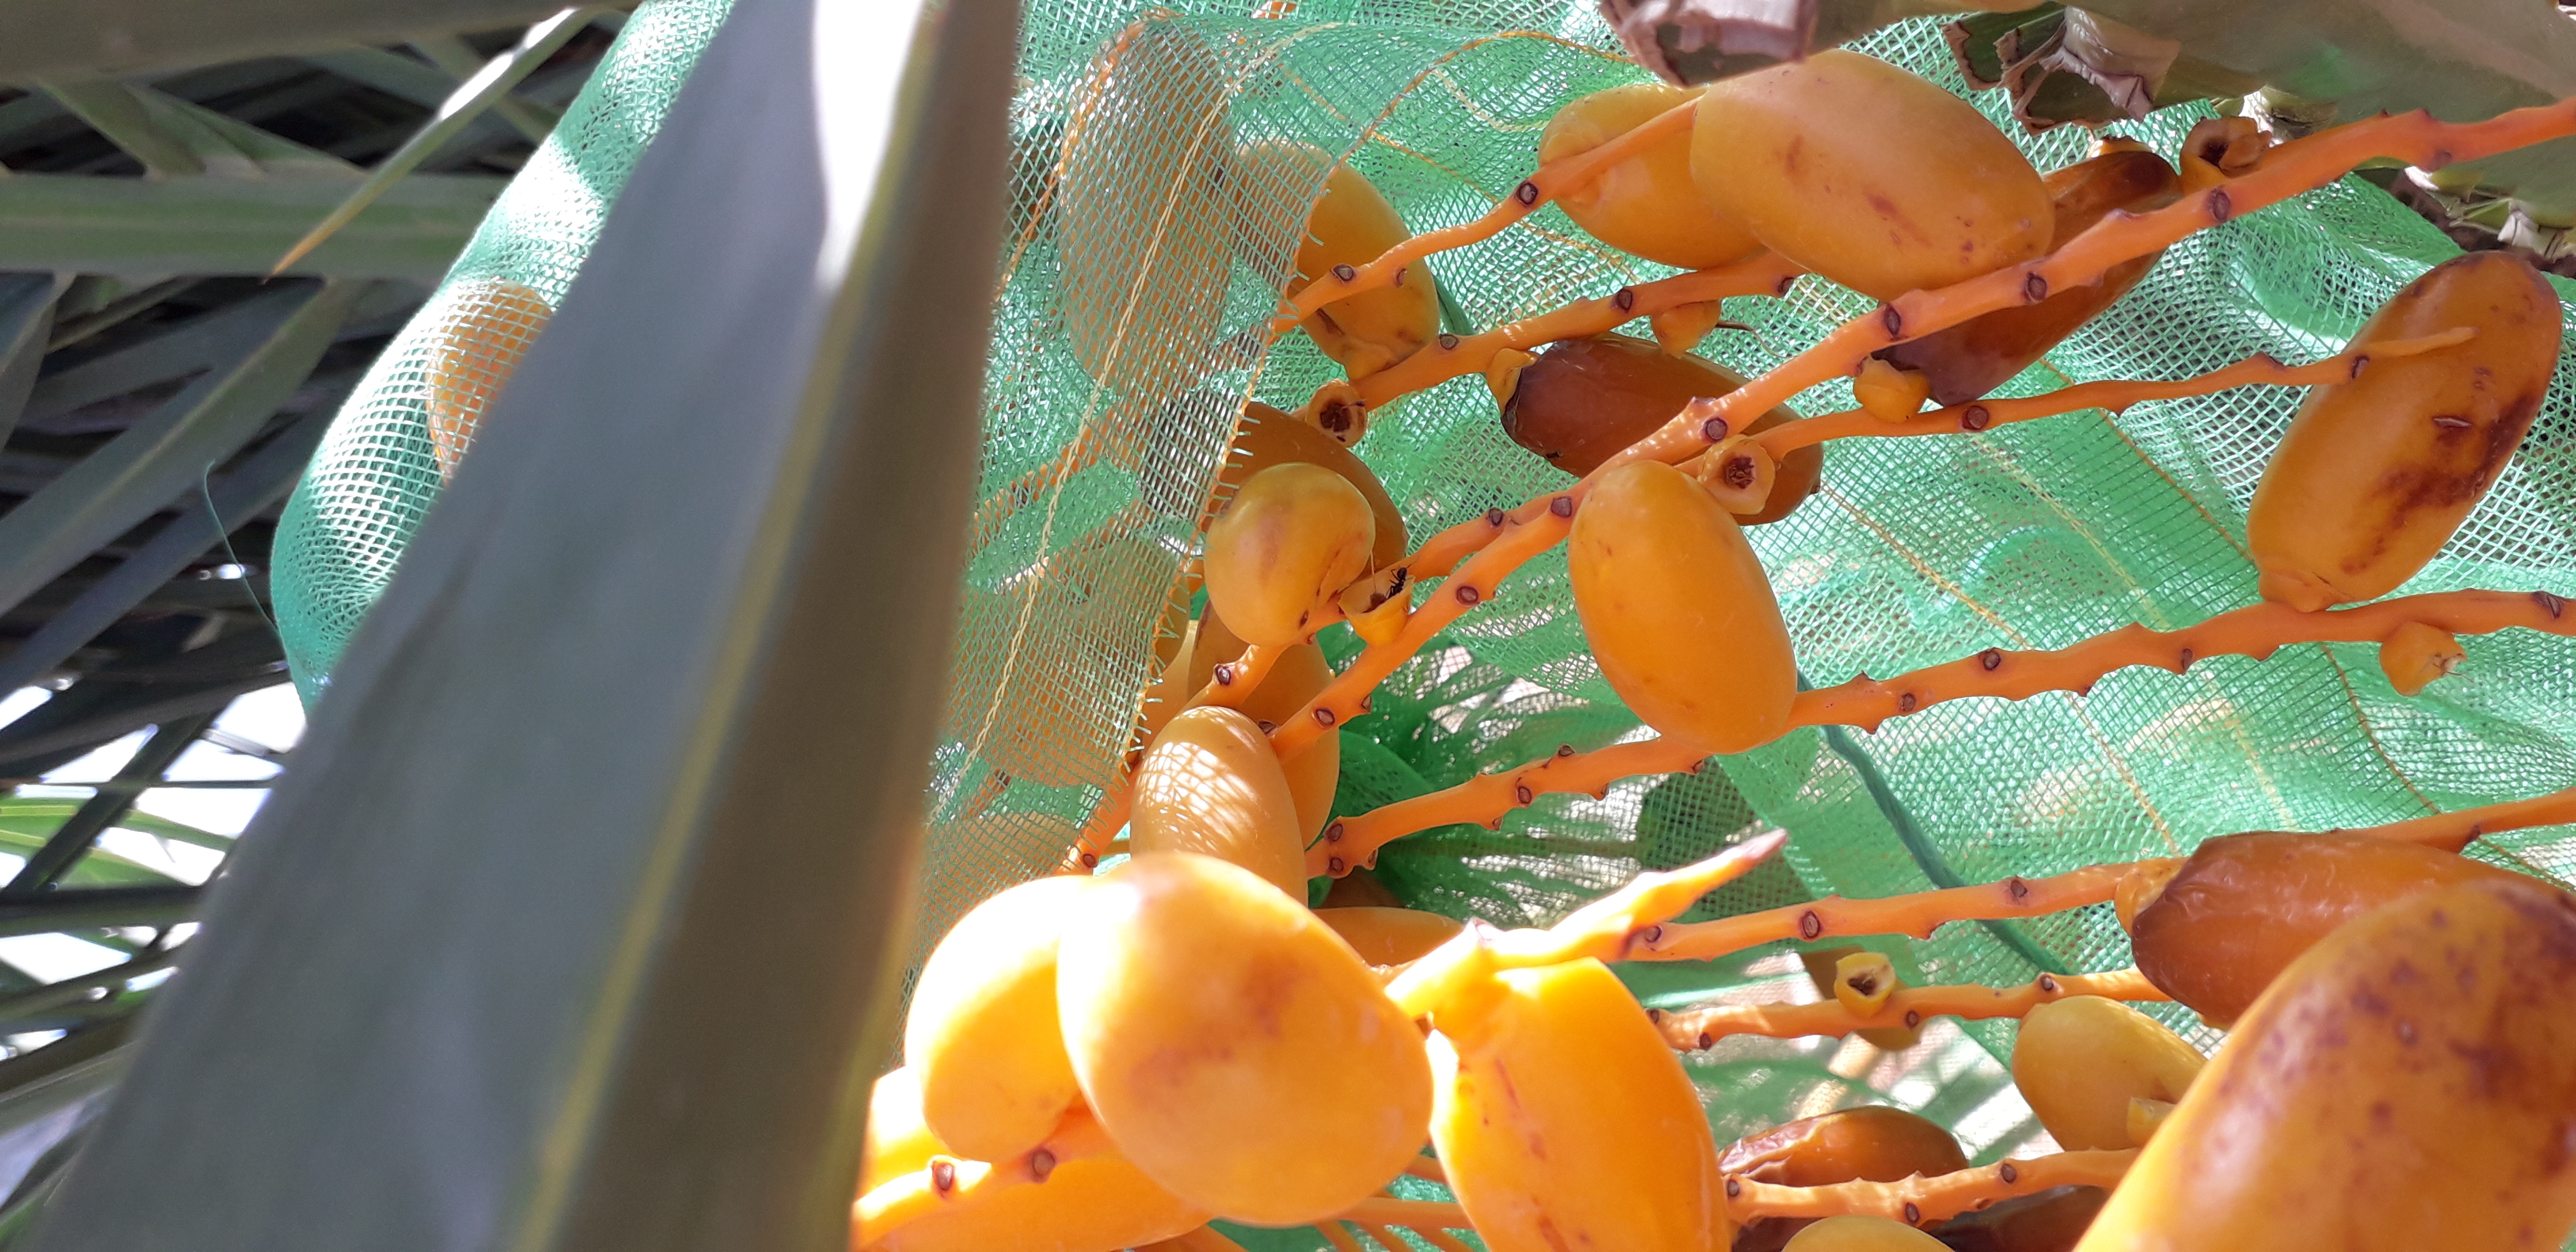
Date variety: kholt